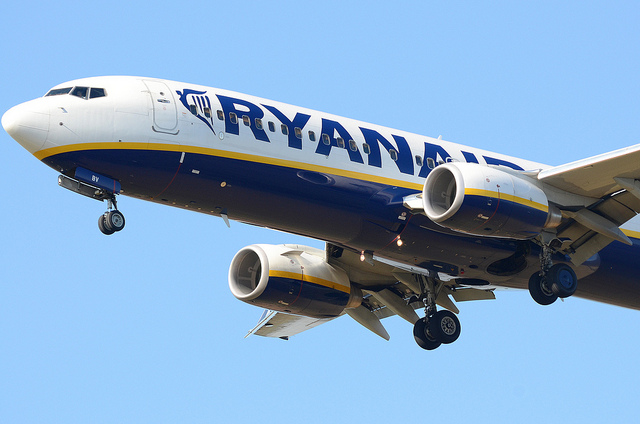
user: Given an image and a question. Answer the question in a short answer. Question: Where is this airplane's parent airline based? Short Answer:
assistant: ireland